Adolf Weinmüller

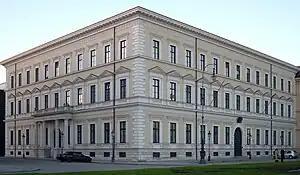
Leuchtenberg-Palais (1967 rebuilt)

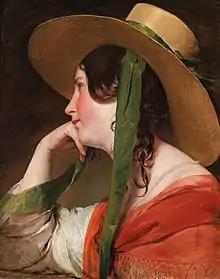
Friedrich von Amerling: "Mädchen mit Strohhut" (1835). from the collection of Ernst Gotthilf forced auction in 1939 at Weinmüller in Vienna

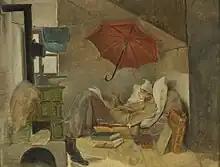
Carl Spitzweg: "Der arme Poet (Entwurf)."From the collection of Michael Berolzheimer sold in a forced acution in 1938 at the Weinmüller auction house Munich

In the lead-up to the Holocaust, the Nazis forced Jews out of economic life and took over their businesses in a process called Aryanization. Thanks to the Nazi anti-semitic race laws, Adolf Weinmüller was able to take control of Jewish art dealerships and auctions house like those of Hugo Helbing and Samuel Kende. By late 1938 - after Kristallnacht - "all 628 Jewish-run art and antiquity dealers had been put out of business and their inventories plundered".